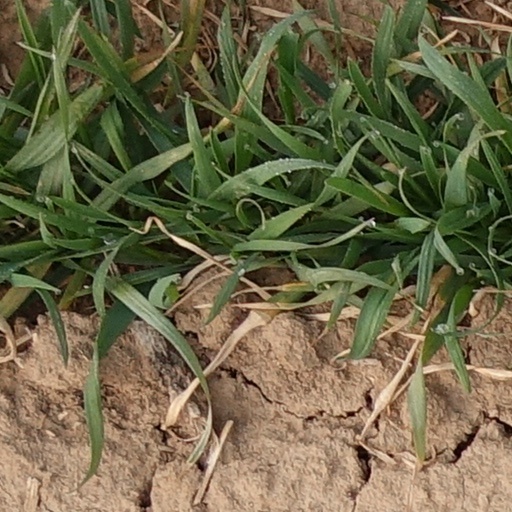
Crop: wheat